2012 AFL Grand Final

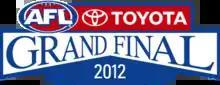
The Melbourne Cricket Ground (pictured), where the 2012 AFL Grand Final was played.

The 2012 AFL Grand Final was an Australian rules football game contested between the Hawthorn Football Club and the Sydney Swans at the Melbourne Cricket Ground on 29 September 2012. It was the 117th annual grand final of the Australian Football League (formerly the Victorian Football League), staged to determine the premiers for the 2012 AFL season. The match, attended by 99,683 spectators, was won by Sydney by 10 points, marking the club's fifth VFL/AFL premiership victory. Sydney's Ryan O'Keefe was awarded the Norm Smith Medal as the best player on the ground.